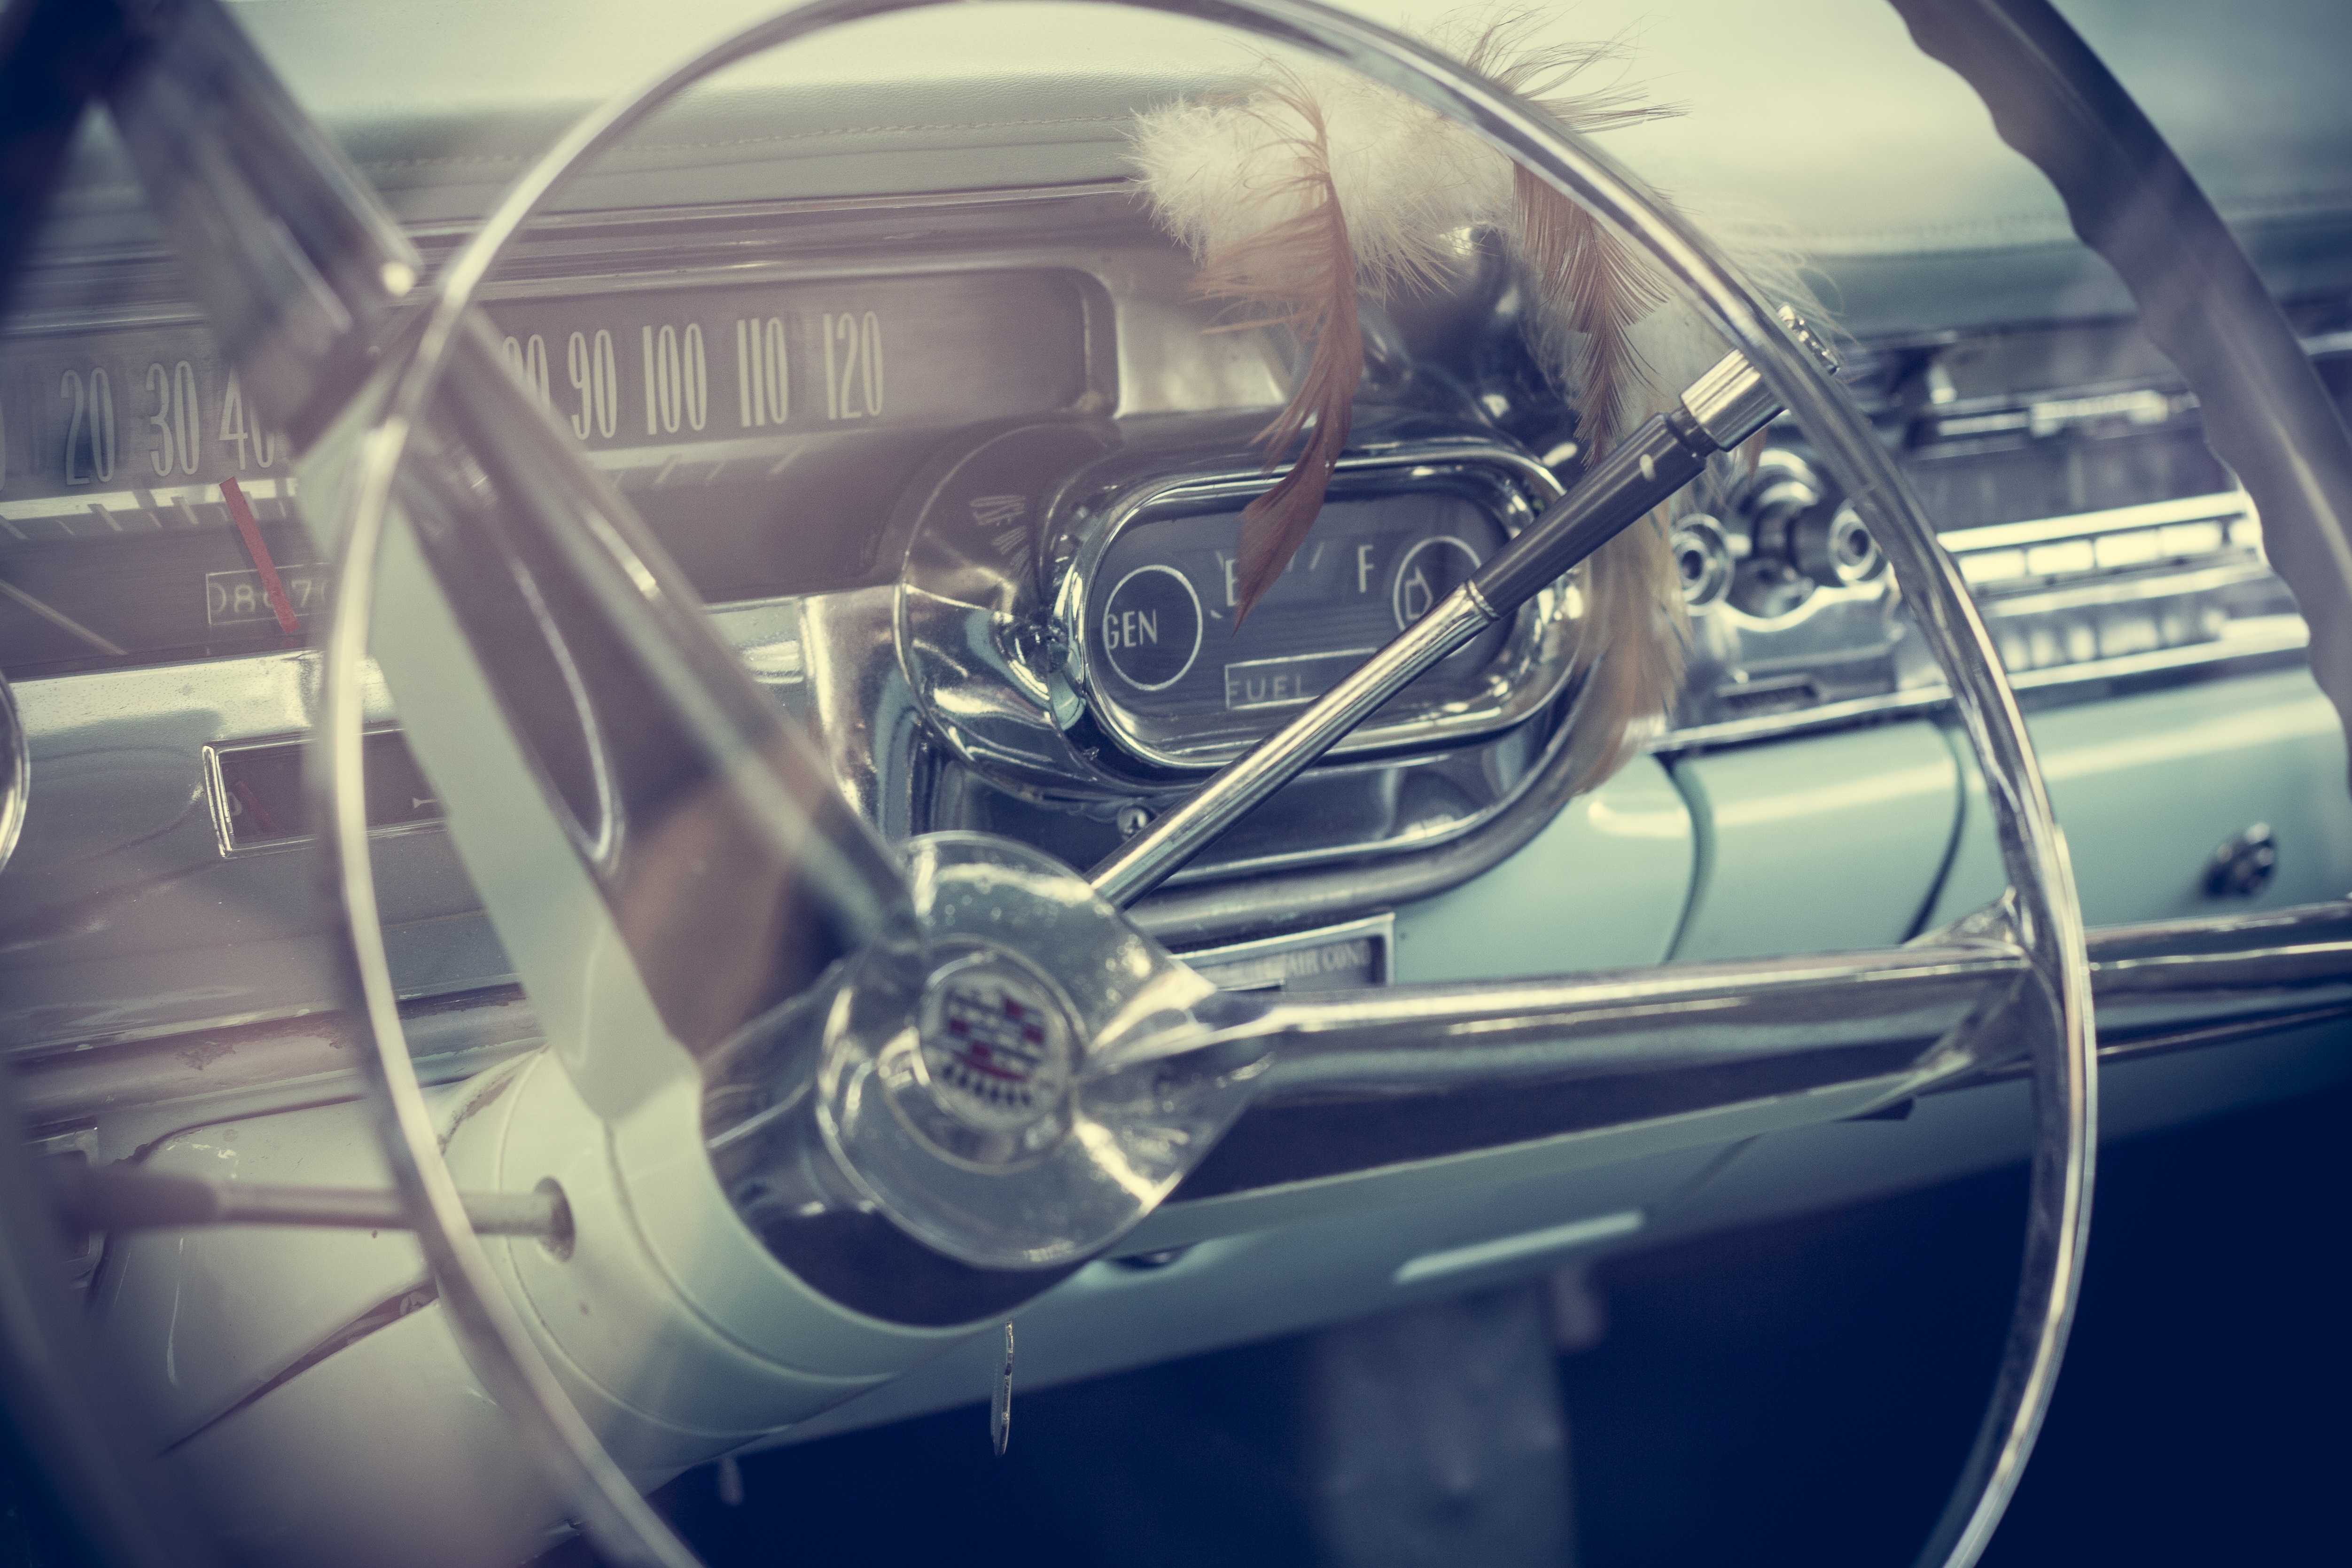
car, vintage, wheel, retro, interior, window, glass, driving, old, transport, vehicle, cockpit, vintage car, chrome, steering, control, oldtimer, classic, cadillac, gearshift, gear change, shift lever, automotive exterior, automotive design, luxury vehicle